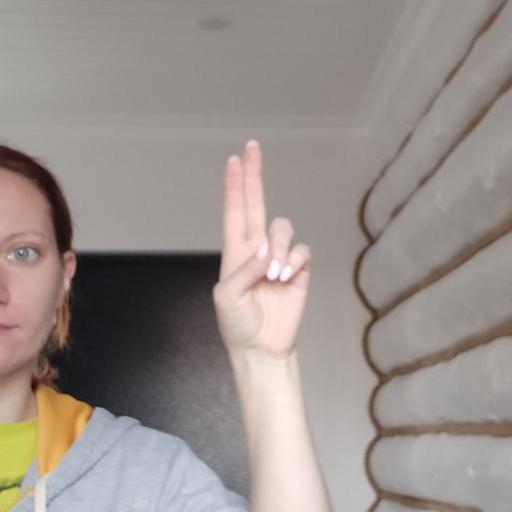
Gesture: two_up